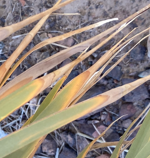
Label: Magnesium Deficiency